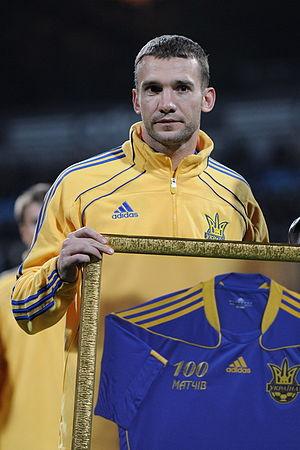
Le football en Ukraine est le principal héritier du football soviétique, outre la Russie, qui était l'un des sports des plus populaires.
Andriy Chevtchenko, également écrit sous la forme Andriy Shevchenko, né le 29 septembre 1976 à Dvirkivchtchyna, est un footballeur international ukrainien évoluant au poste d'attaquant, devenu entraîneur et une personnalité politique.
L'équipe d'Ukraine de football est la sélection de joueurs ukrainien représentant le pays lors des compétitions internationales de football masculin, sous l'égide de la Fédération d'Ukraine de football.